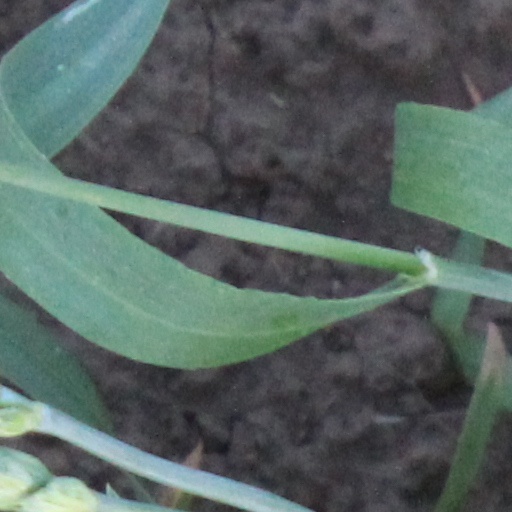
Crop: wheat